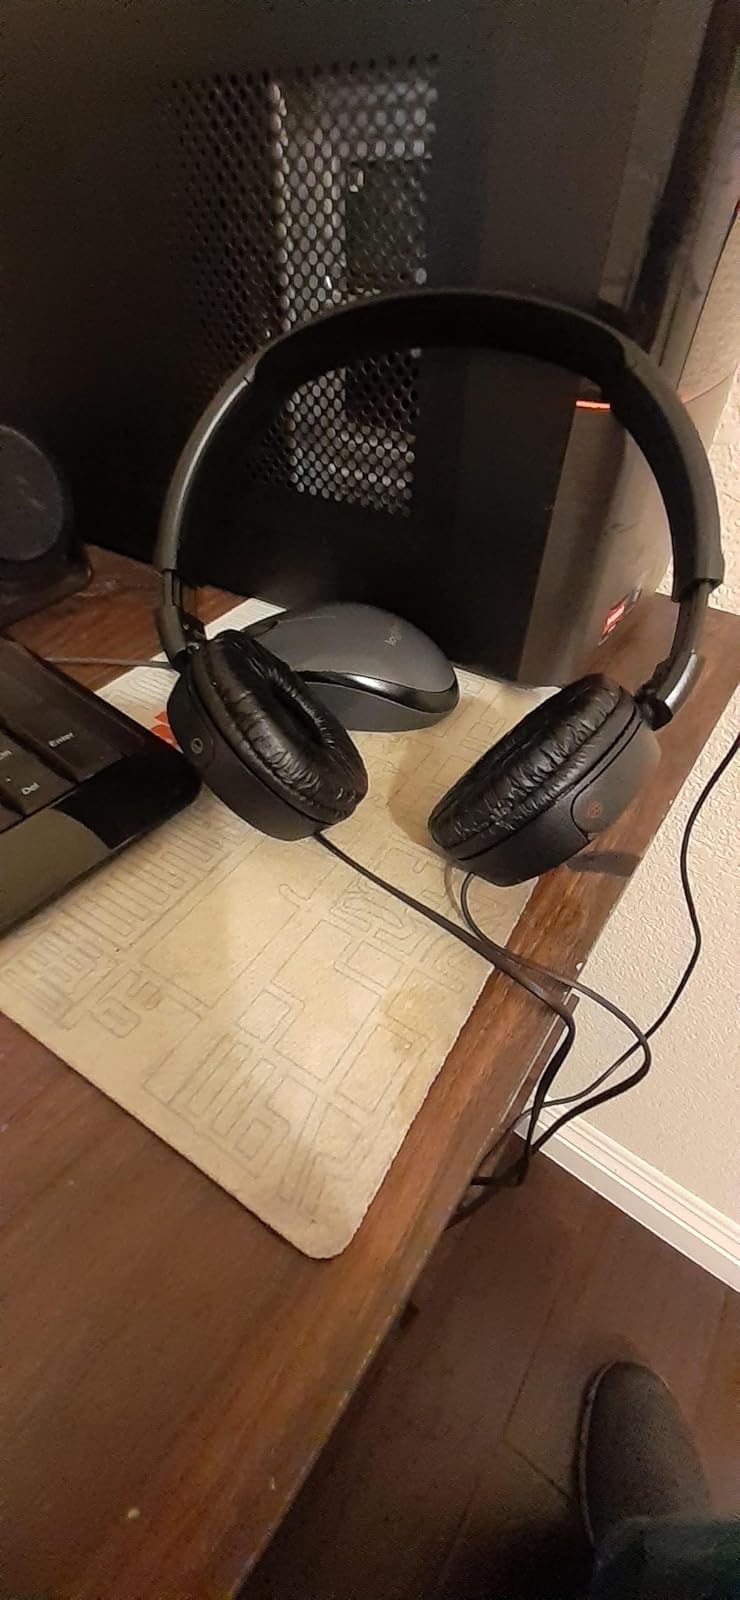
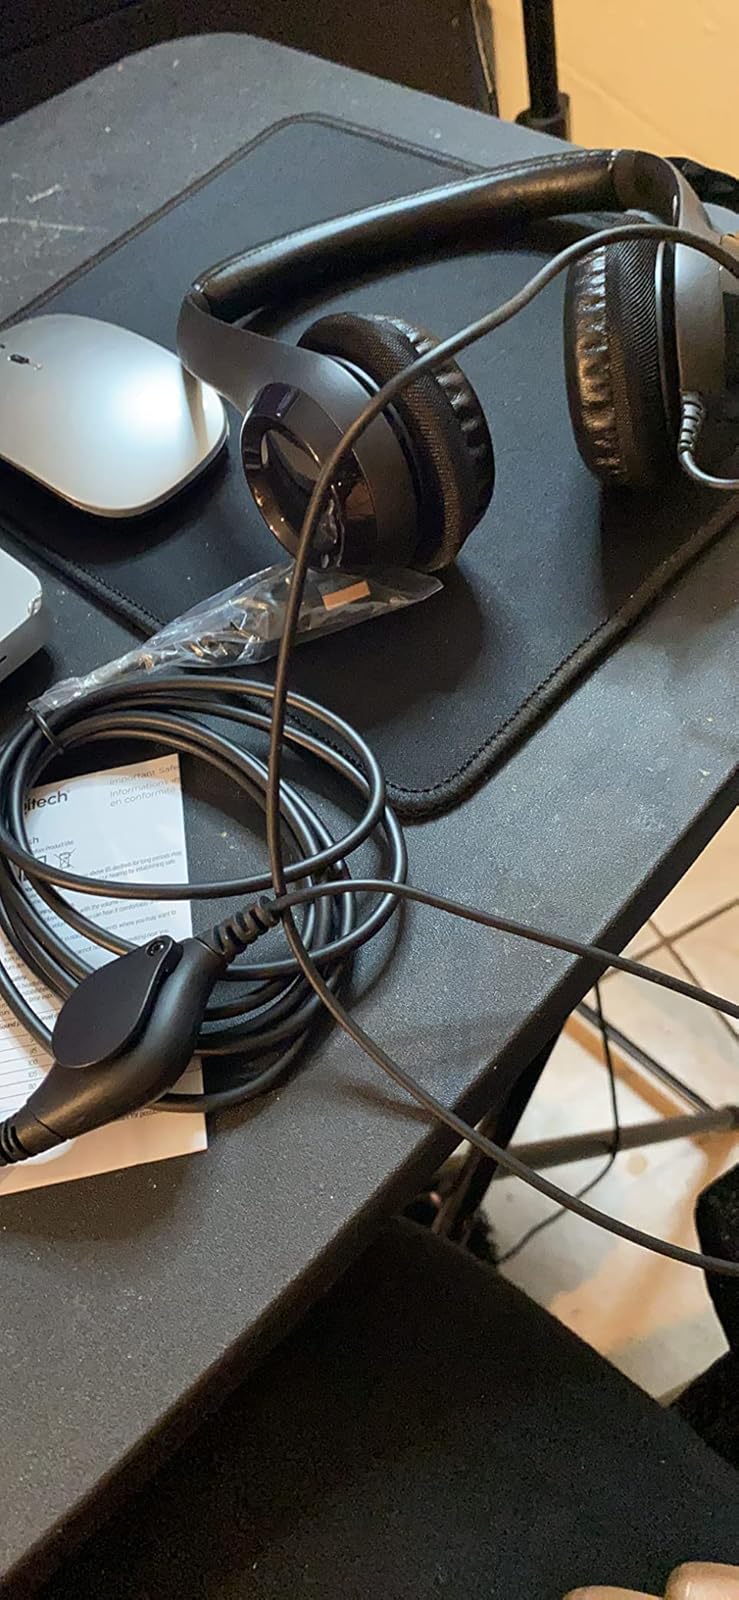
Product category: headphones
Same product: no